Abingdon-on-Thames

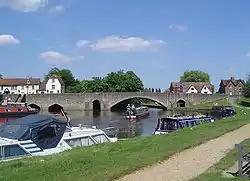
Abingdon Bridge spans the River Thames. It was built in 1416 and much altered in the 18th, 19th and 20th centuries.

Abingdon is south of Oxford, south-east of Witney and north of Newbury in the flat valley of the Thames on its west (right) bank, where the small river Ock flows in from the Vale of White Horse. It is on the A415 between Witney and Dorchester, adjacent to the A34 trunk road, linking it with the M4 and M40 motorways. The B4017 and A4183 also link the town, both being part of the old A34 and often heavily congested. Local bus services to Oxford and the surrounding areas are run by the Oxford Bus Company, its sister company Thames Travel and smaller independent companies.